North Carolina State Legislative Building

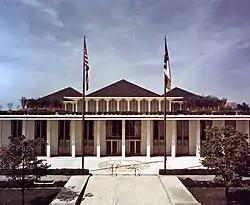
Alternative view of the main façade

The building contains separate chambers for the North Carolina House of Representatives and North Carolina Senate. Architectural details include a , red-carpeted stairway that leads from the front entrance to the third floor galleries for the House and Senate, roof gardens and garden courts at the four interior corners. Each pair of brass doors that leads to the House and Senate chambers weighs . A in the rotunda weighs . Brass chandeliers in the chambers and the main stairway are and weigh each. The building entrance features a diameter terrazzo mosaic of the Great Seal of the State of North Carolina.